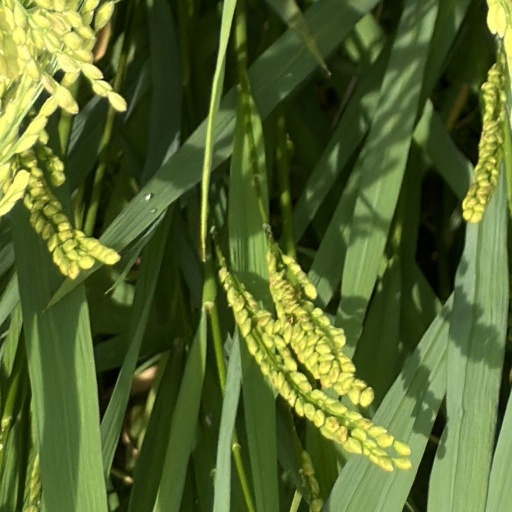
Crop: rice